Saint-Séverin-d'Estissac

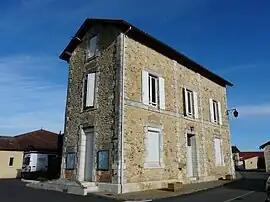
The town hall in Saint-Séverin-d'Estissac

Saint-Séverin-d'Estissac is a commune in the Dordogne department in Nouvelle-Aquitaine in southwestern France.